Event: Ecuador Earthquake
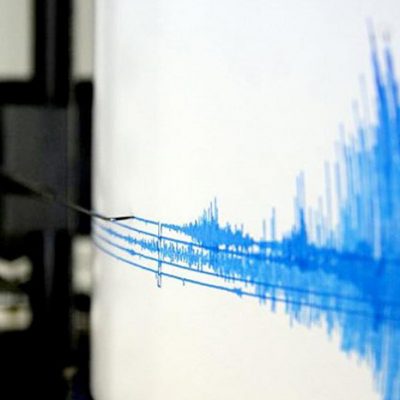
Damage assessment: no_damage